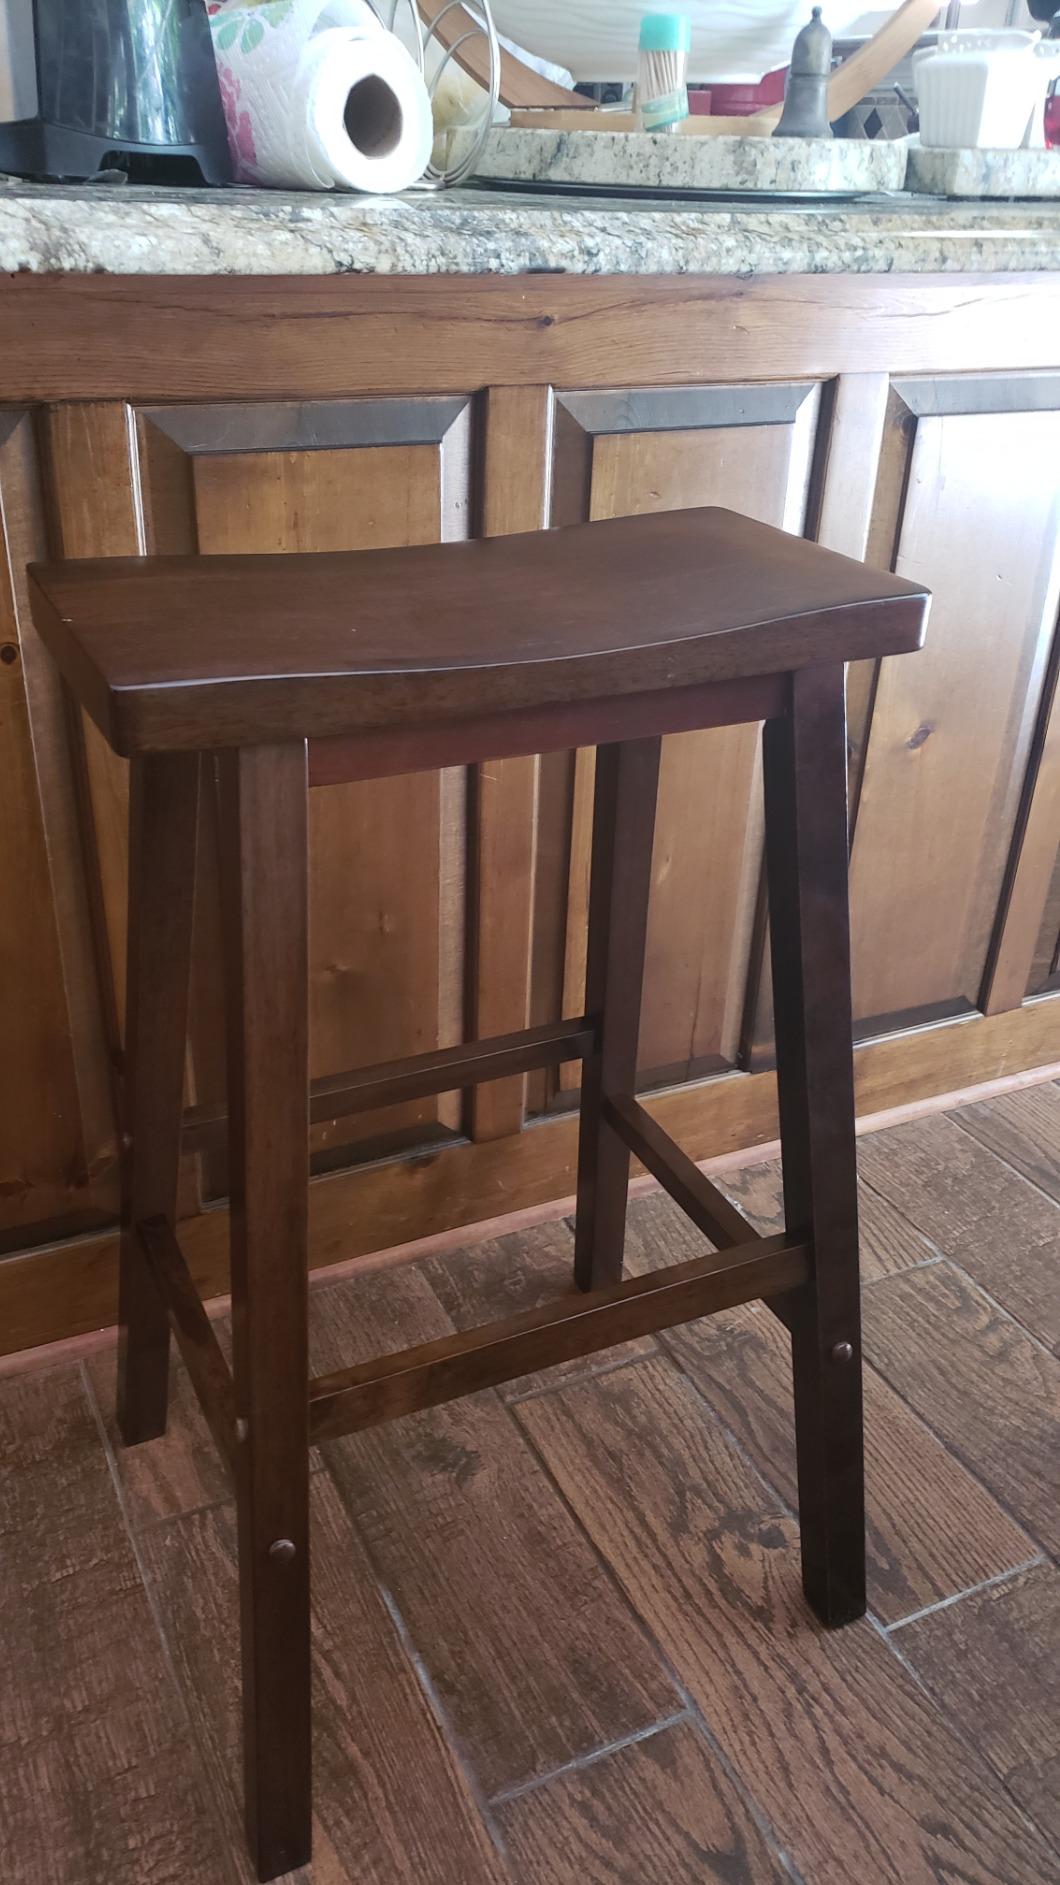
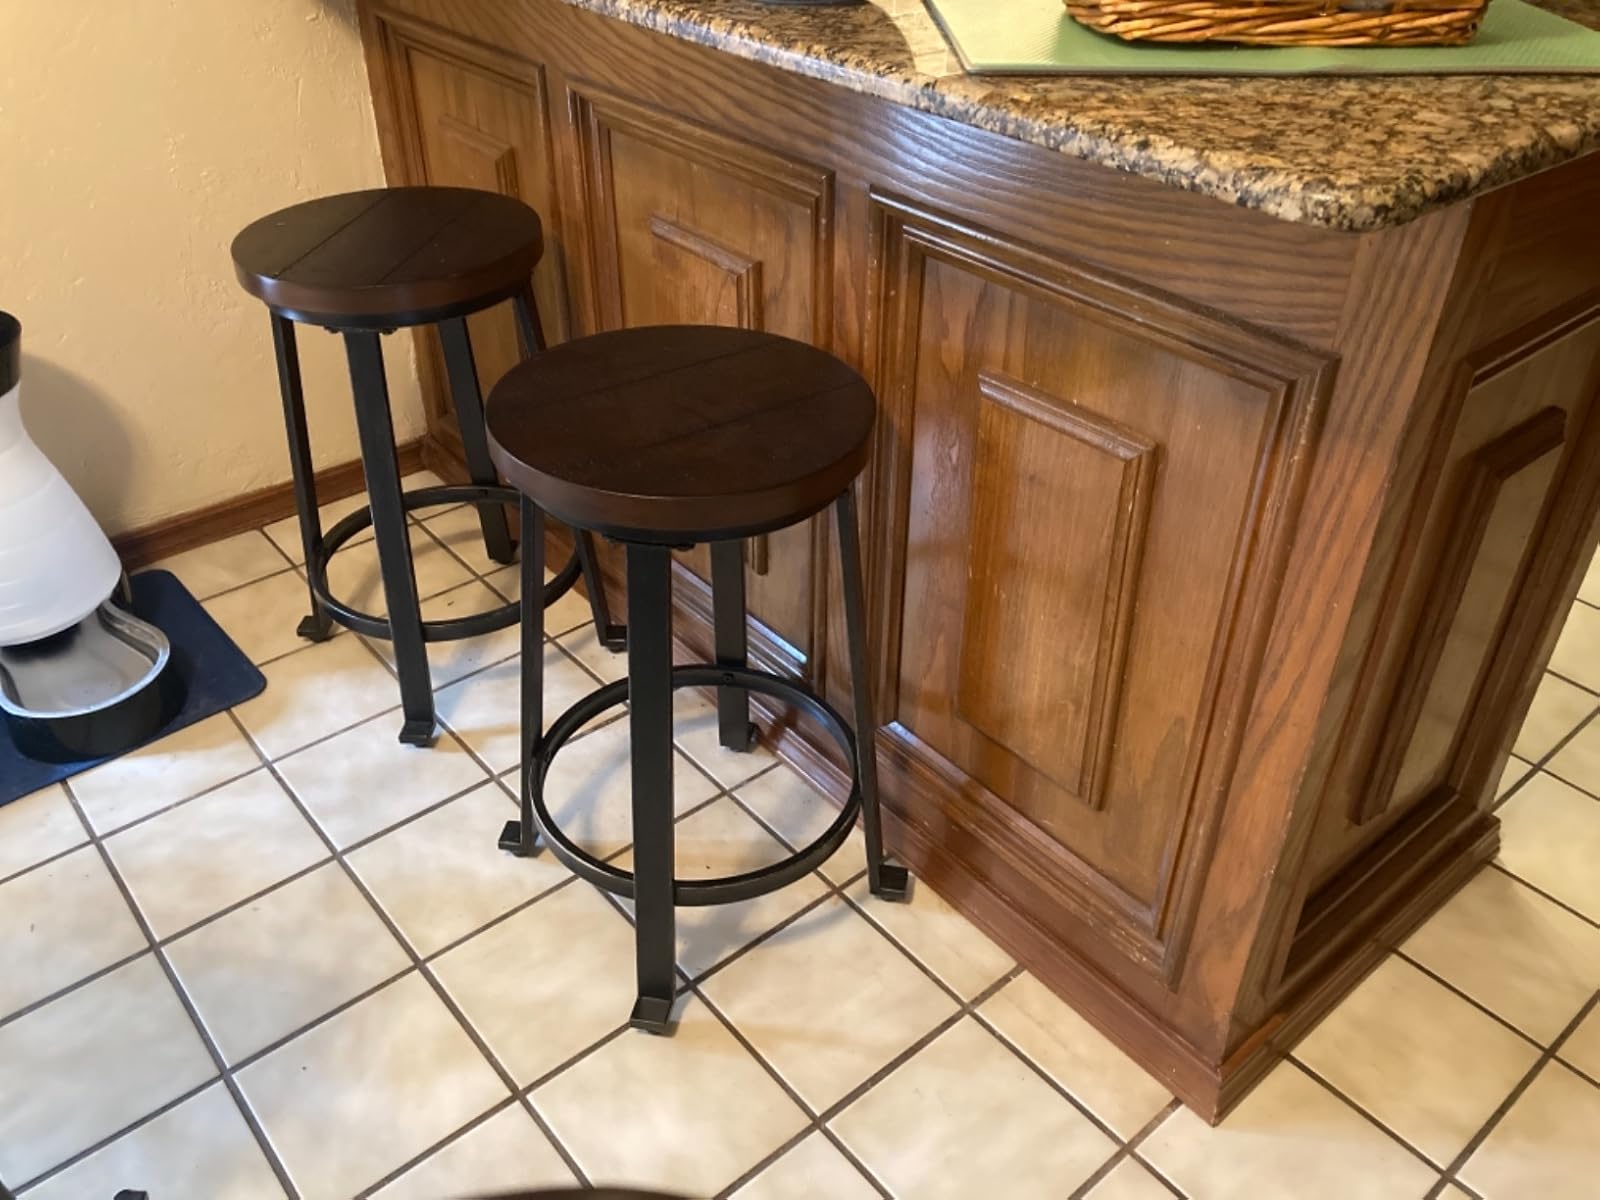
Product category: stool
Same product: no